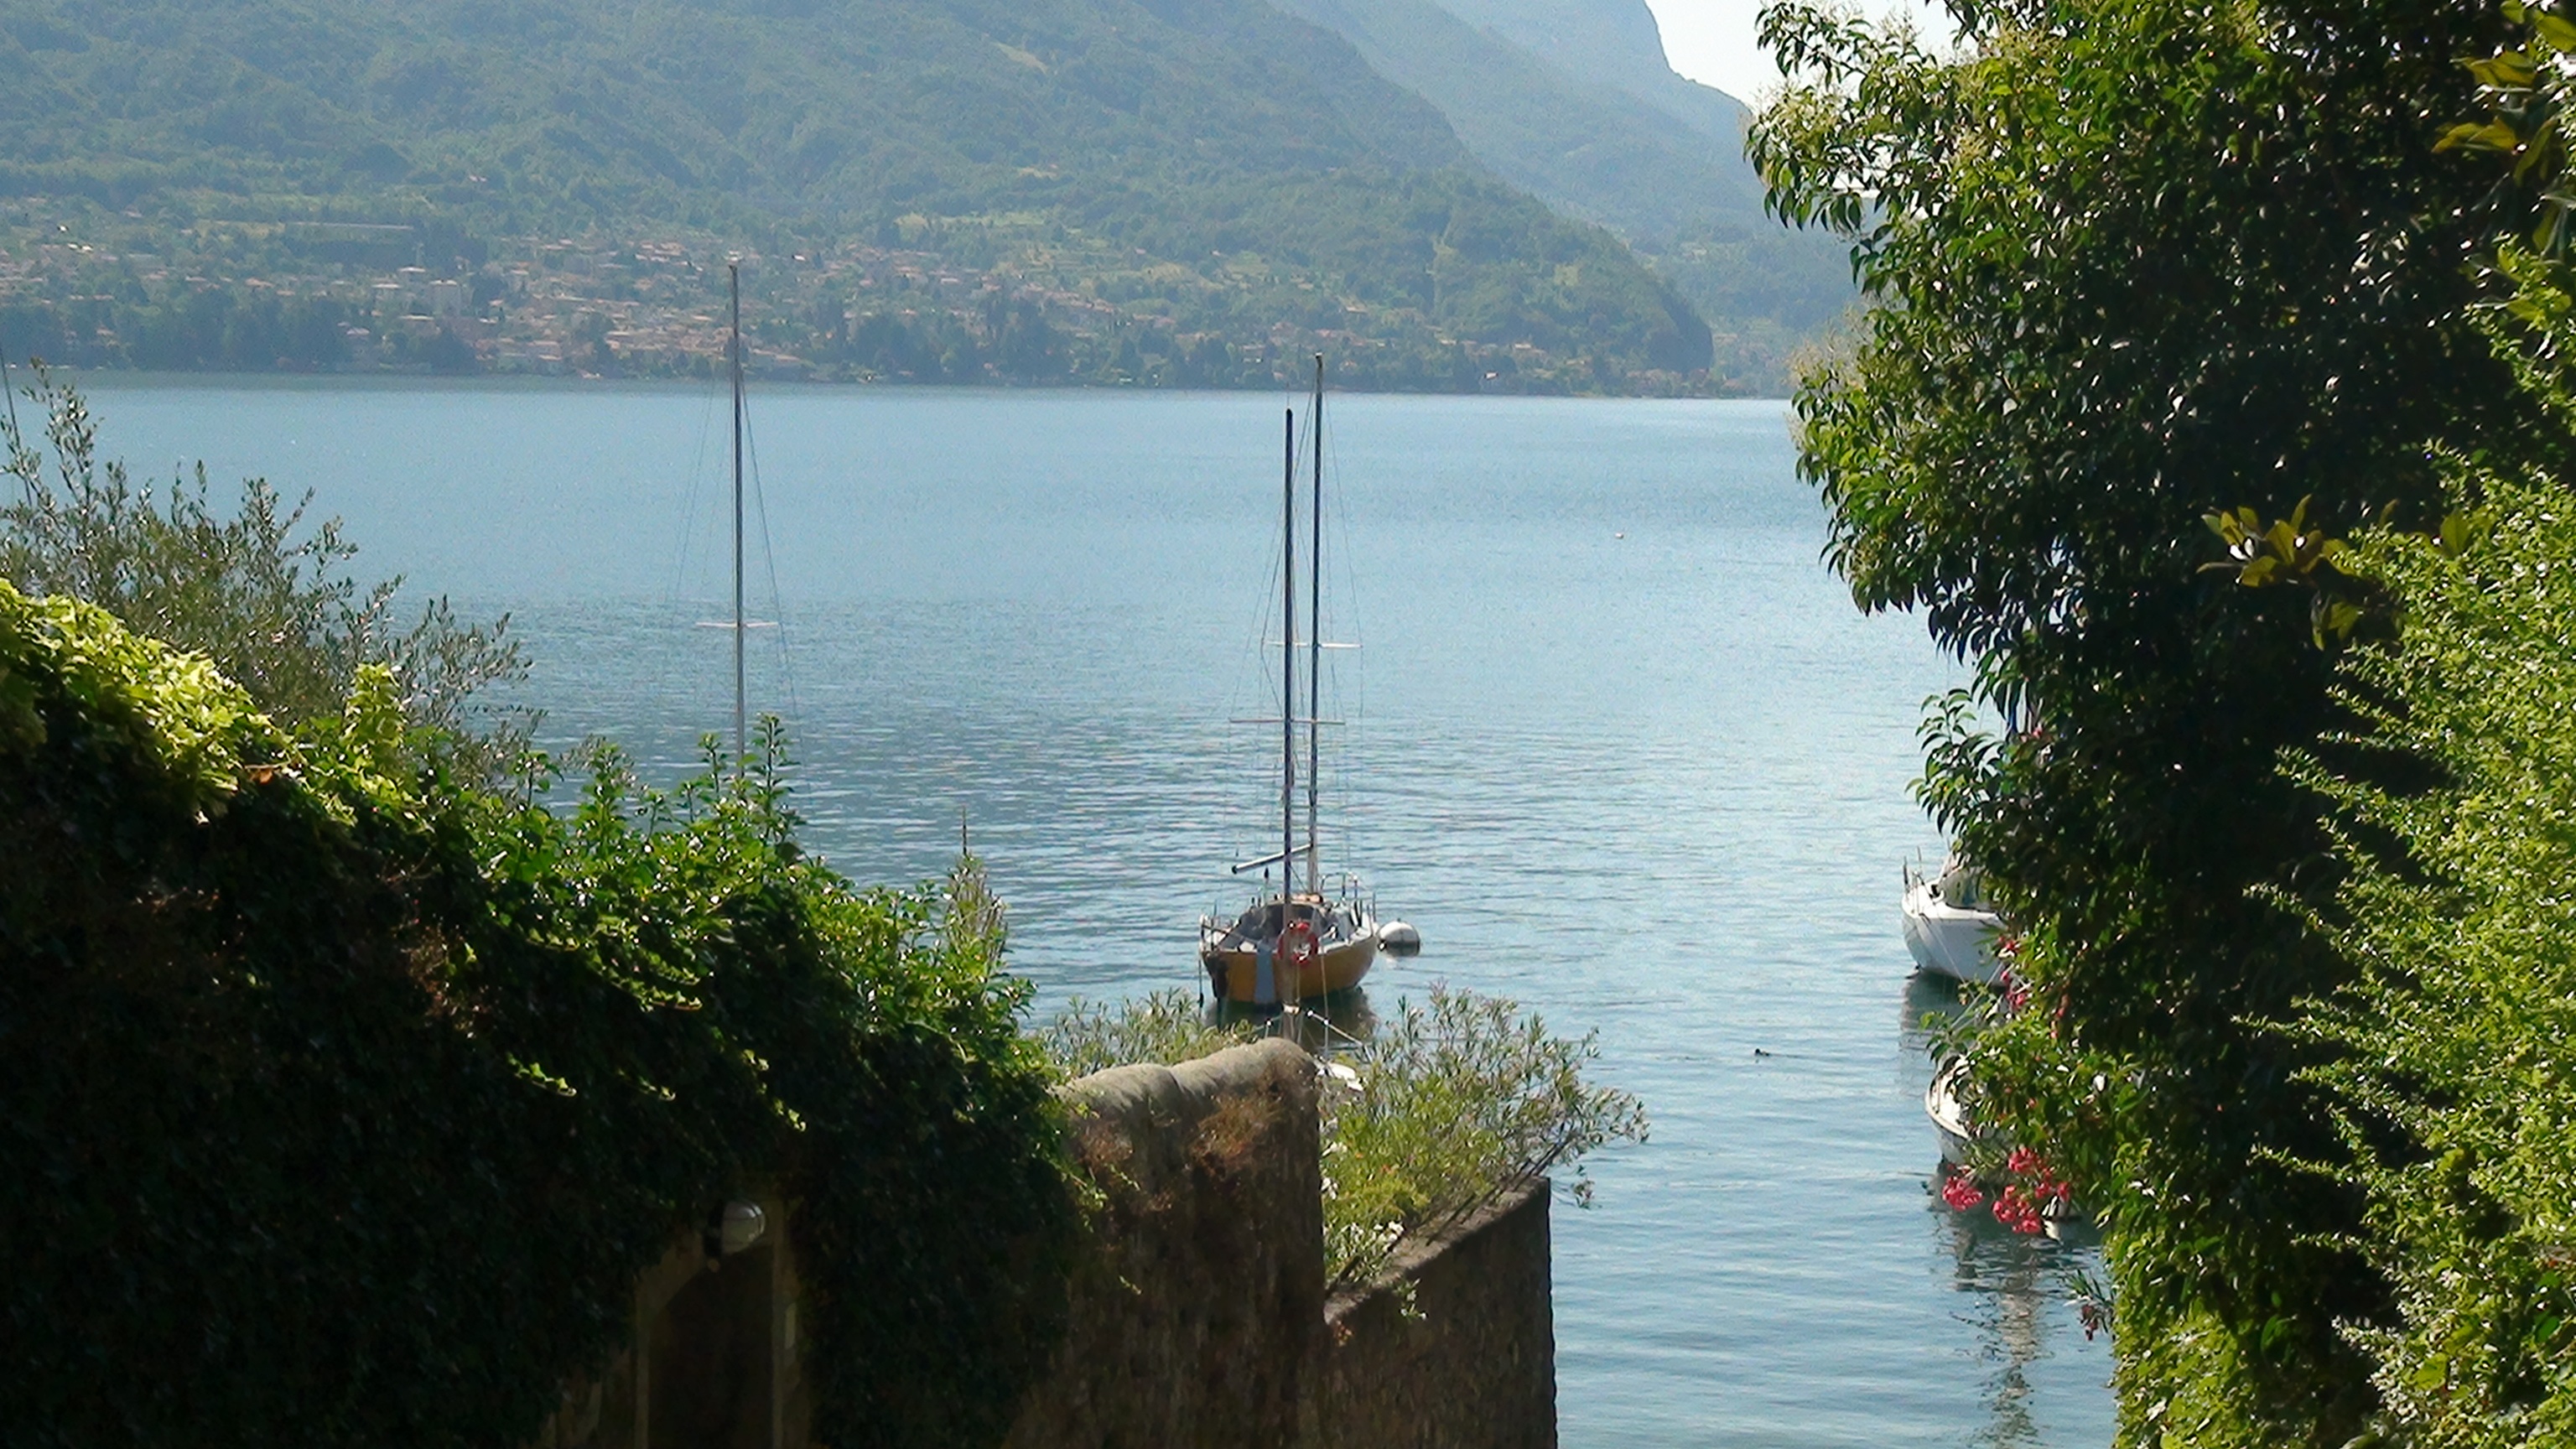
sea, coast, water, lake, river, vacation, bay, fjord, reservoir, waterway, body of water, loch